Opel cam-in-head engine

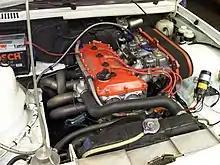
Opel Manta 400 engine

In the early 1970s Opel announced a new DOHC engine project intended to be used in Formula 2 (F2). The engine was designed in-house, and was unveiled in 1975. Homologated in Group 4 rallying, the engine suffered a series of failures, which prompted Opel to contact Cosworth engineering.